Ten Man Mop, or Mr. Reservoir Butler Rides Again

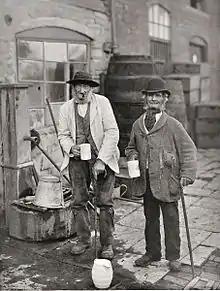
"'Sippers' and 'Topers'" by John Benjamin Stone, as used on the album sleeve

Original album released by Pegasus Records PEG 9 in 1971. Re-issued by Mooncrest Records CREST 9 in 1974, CREST 009 (vinyl) in 1991 and CRESTCD 009 (CD) in 1991: